Whitley plant

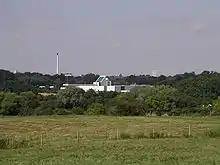
The Whitley plant and the surrounding green land in 2006

The Whitley plant is surrounded by green land, and a lake, woods and the River Sowe are nearby. Some of the former playing fields of Whitley Abbey Comprehensive School were sold by the council to Ford, who owned Jaguar at the time.